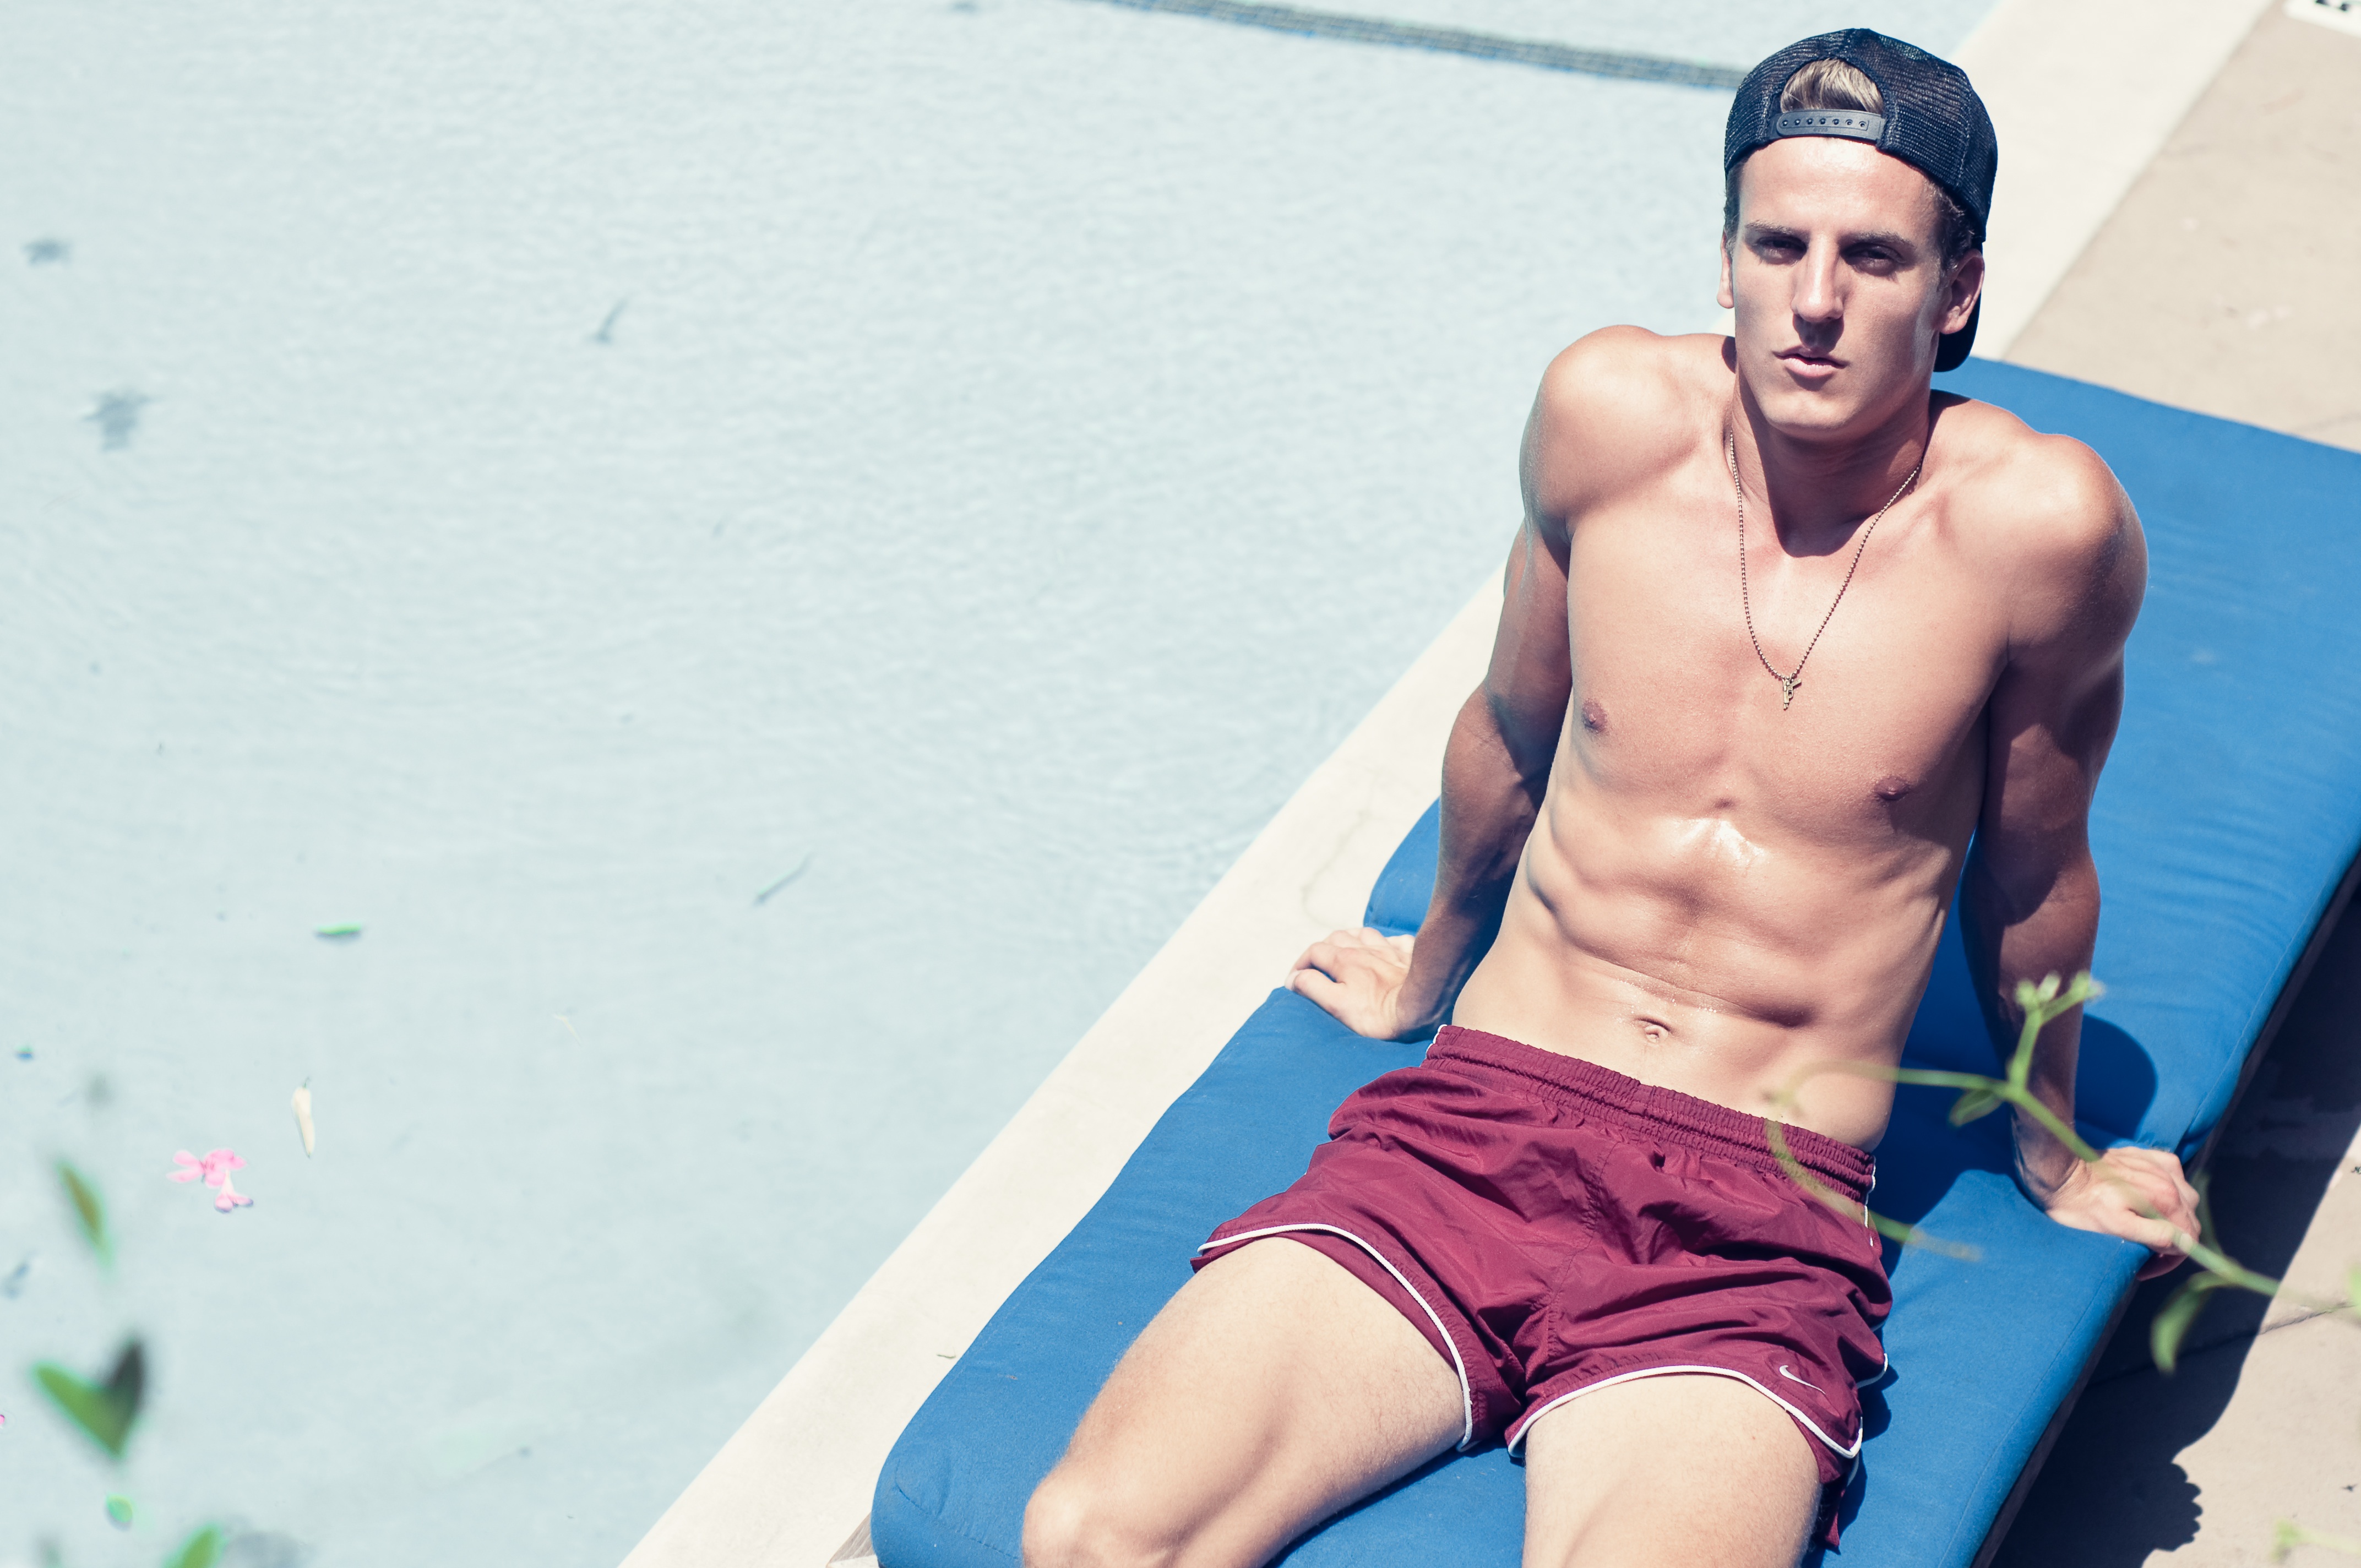
person, male, guy, leg, model, clothing, muscle, swimmer, posing, sports, pose, abdomen, photo shoot, barechestedness